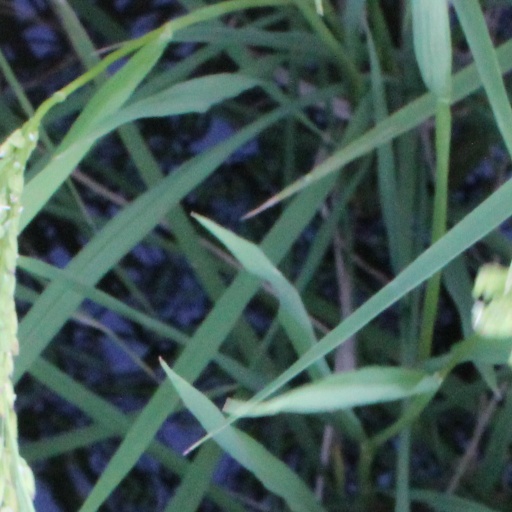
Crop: rice